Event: Nepal Earthquake
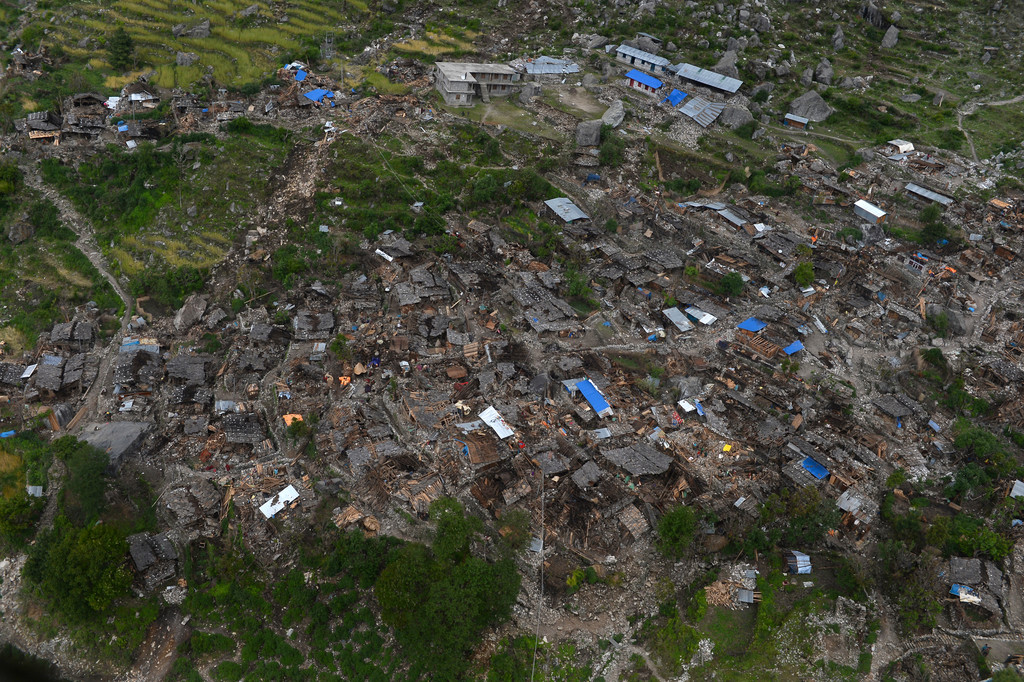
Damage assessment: damage